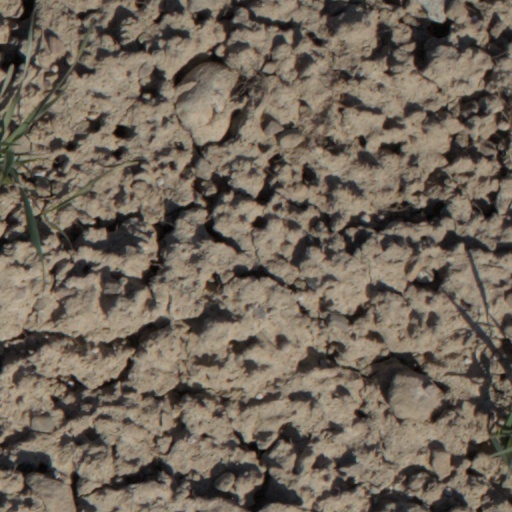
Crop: wheat